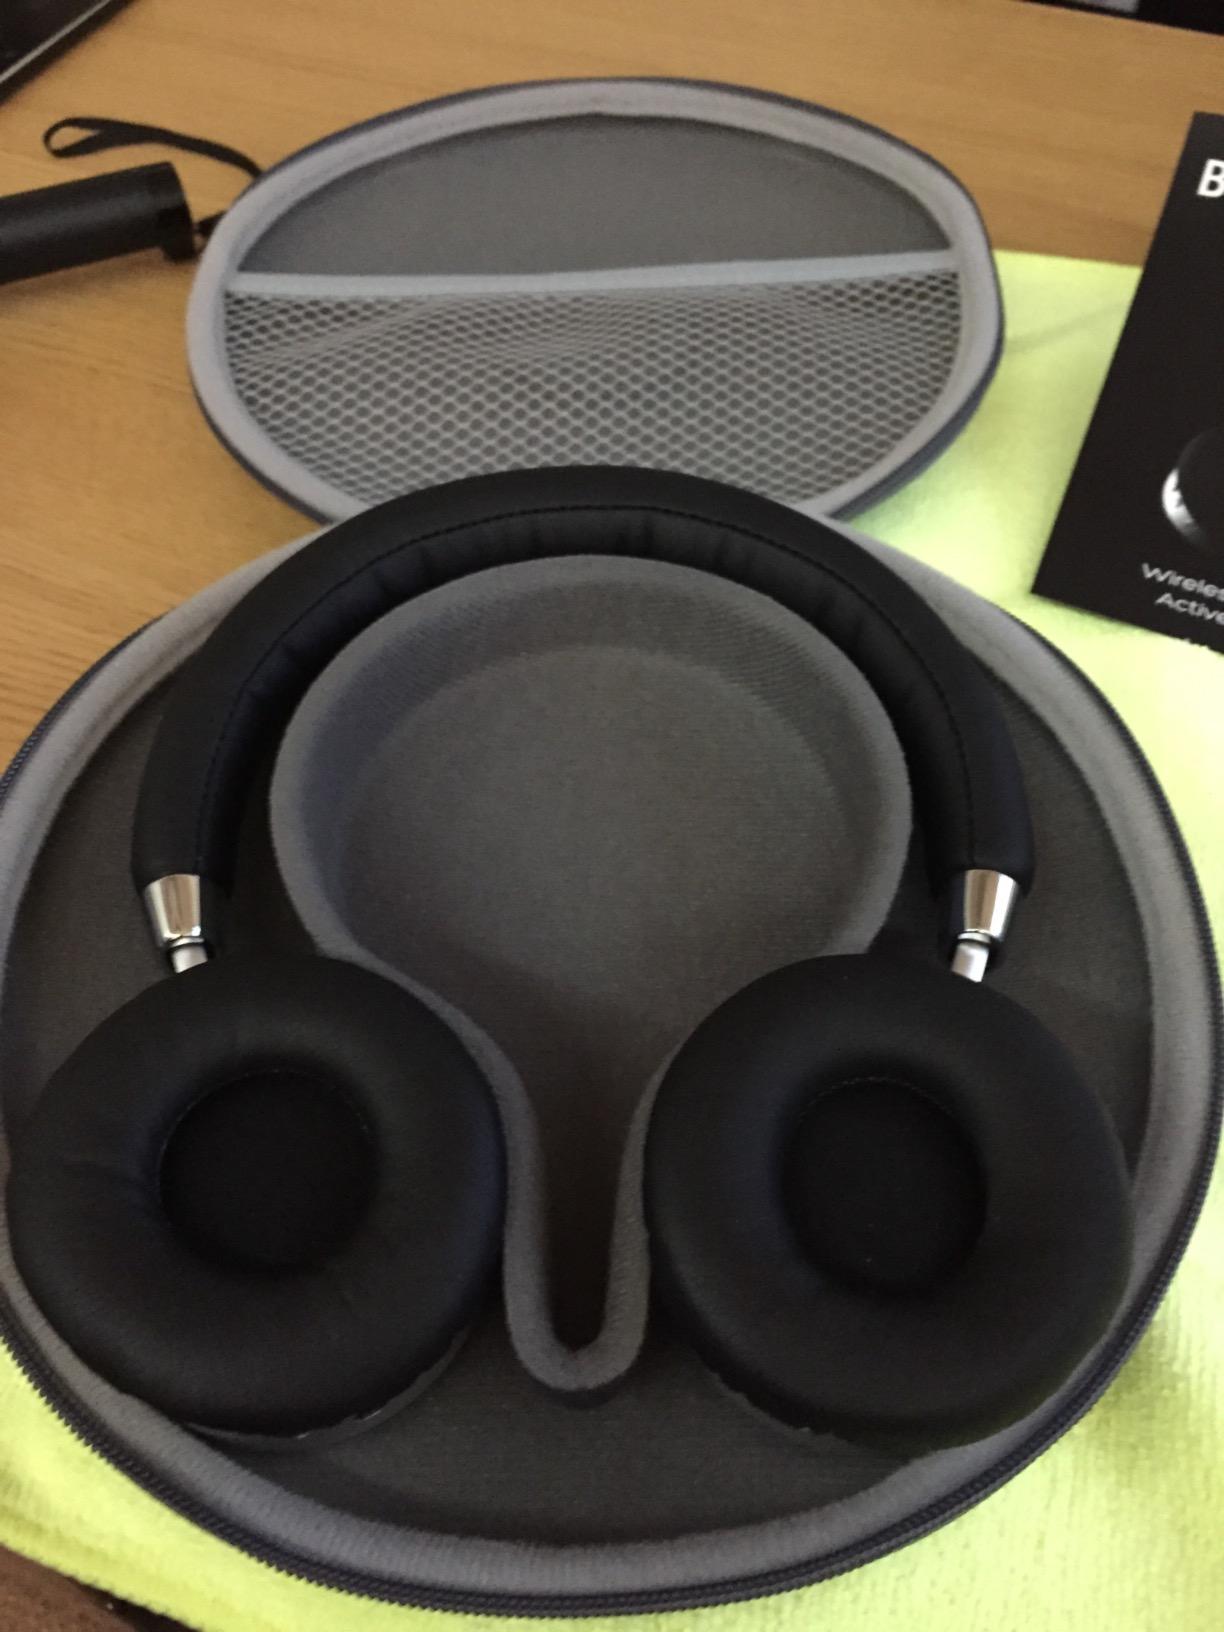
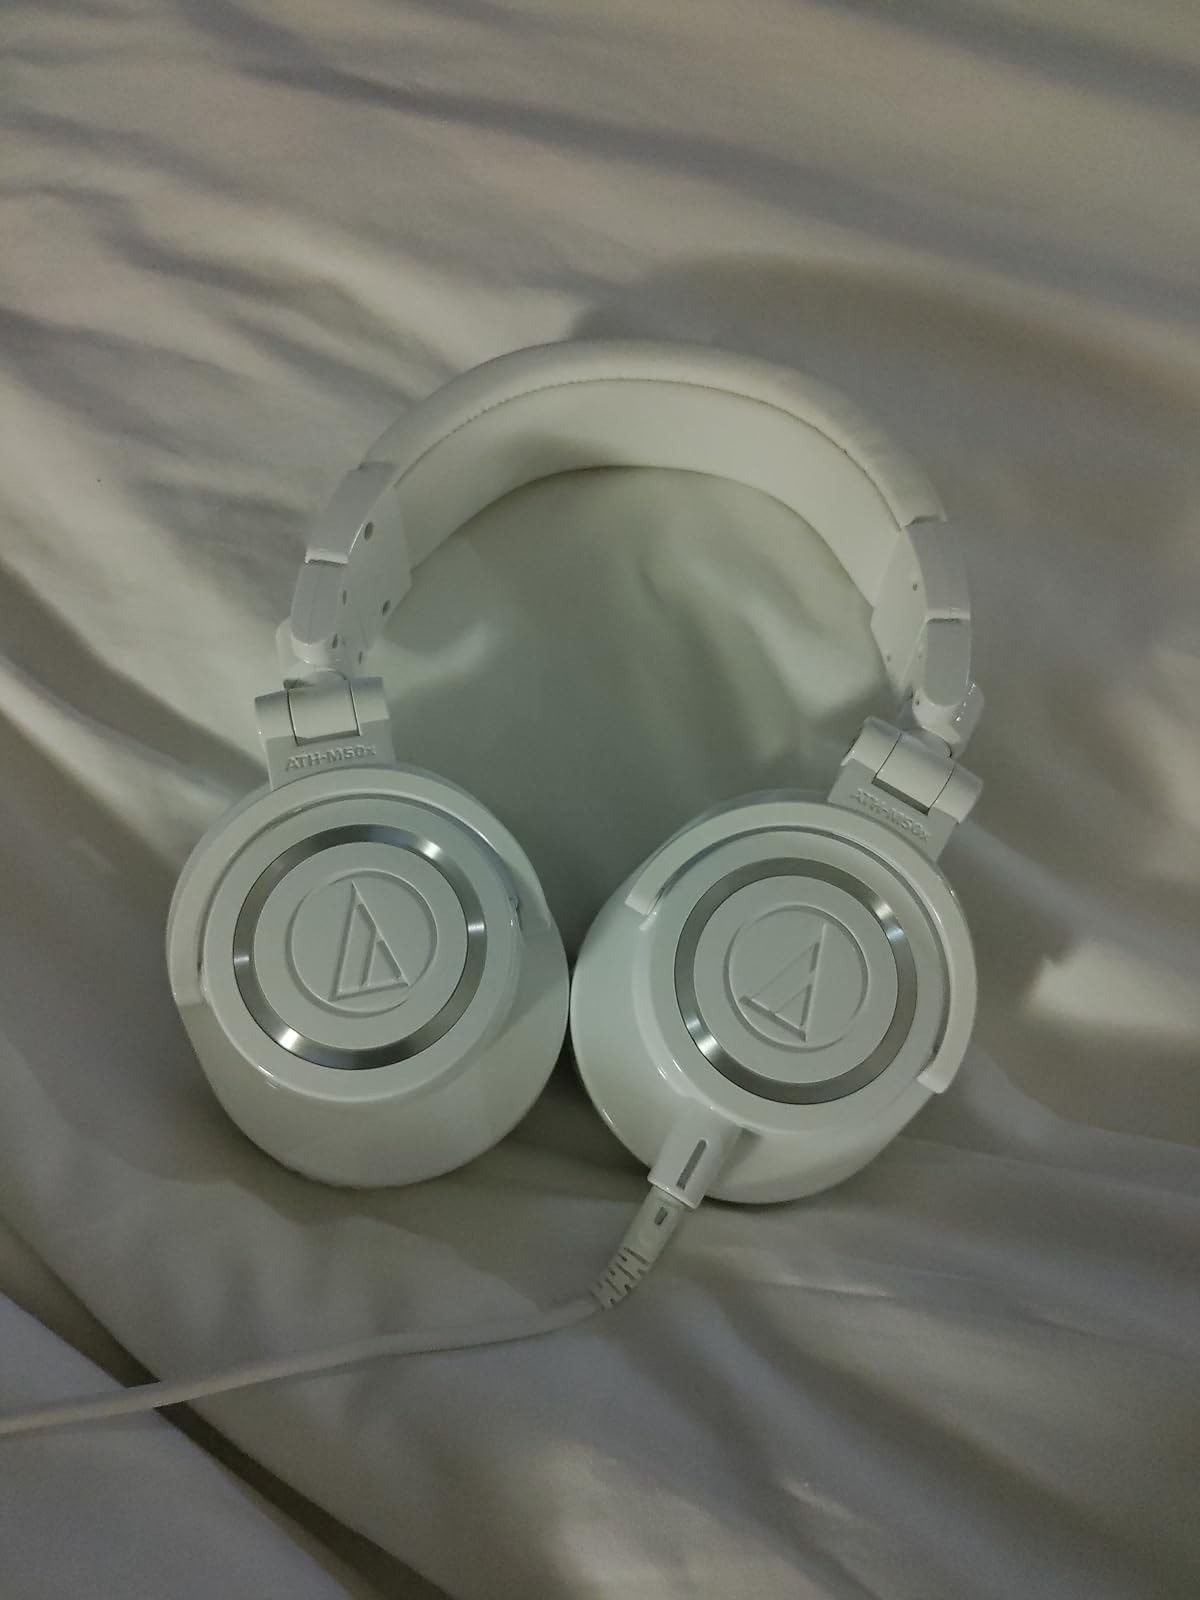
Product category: headphones
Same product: no